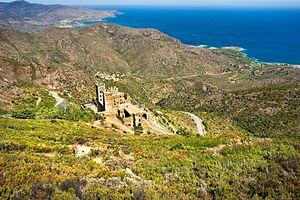
La Costa Brava est le nom donné à la côte catalane sur la mer Méditerranée, située au nord-est de la Catalogne, dans la Province de Gérone. Elle part de Portbou, à côté de la frontière française, et s'étend sur 160 kilomètres et sur les 255 kilomètres du profil déchiqueté de la Costa Brava jusqu’à Blanes, à l’embouchure du fleuve Tordera. Elle est encadrée, au nord, par la côte Vermeille qui en est la continuation géomorphologique et, au sud, par la Costa del Maresme.